NTV (Russia)

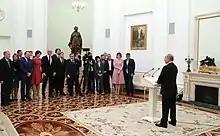
Russian President Vladimir Putin meets with NTV executives and journalists, 12 October 2018

On 14 April 2001, Gazprom took over NTV by force and brought in its own management team. Its director-general Yevgeniy Kiselyov was replaced by Boris Jordan. Many leading journalists, including Yevgeniy Kiselyov, Svetlana Sorokina, Viktor Shenderovich, Vladimir A. Kara-Murza, Dmitry Dibrov, left the company. Leonid Parfyonov and Tatyana Mitkova remained. Kiselyov's "Itogi" program was closed down, replaced by Parfyonov's "Namedni".